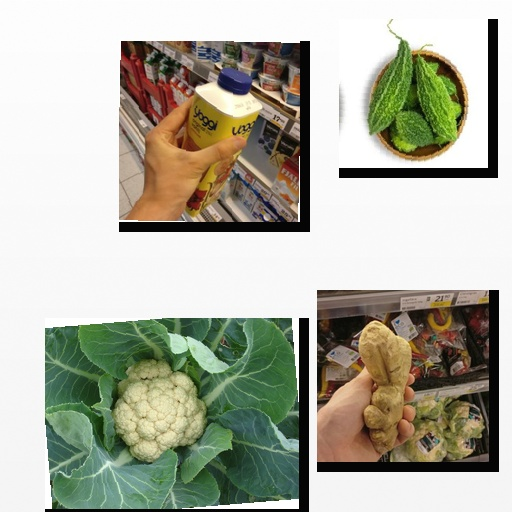
Food items: strawberry_yogurt, ginger, cauliflower, bitter_gourd